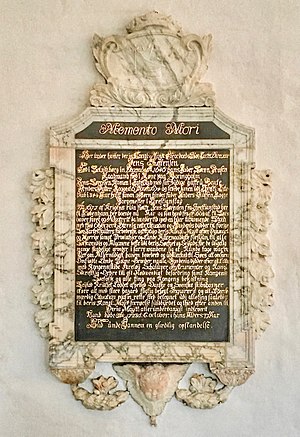
Jens Sørensen (søkortdirektør)
Jens Sørensen var søkortdirektør fra 1689-1723. Han opmålte de danske farvande fra 1686 til sin død.